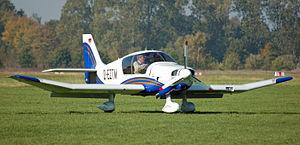
Robin Aircraft est un constructeur français d'avions monomoteurs légers en bois basé à Darois qui succède à Centre-Est Aéronautique, Avions Pierre Robin et Apex Aircraft. Ses avions sont fabriqués à la main et dans le respect d'un savoir-faire soixantenaire dans les ateliers bourguignons de Robin Aircraft. Seuls le moteur, la verrière, l'avionique et les pneus sont confiés aux soins de fournisseurs extérieurs.